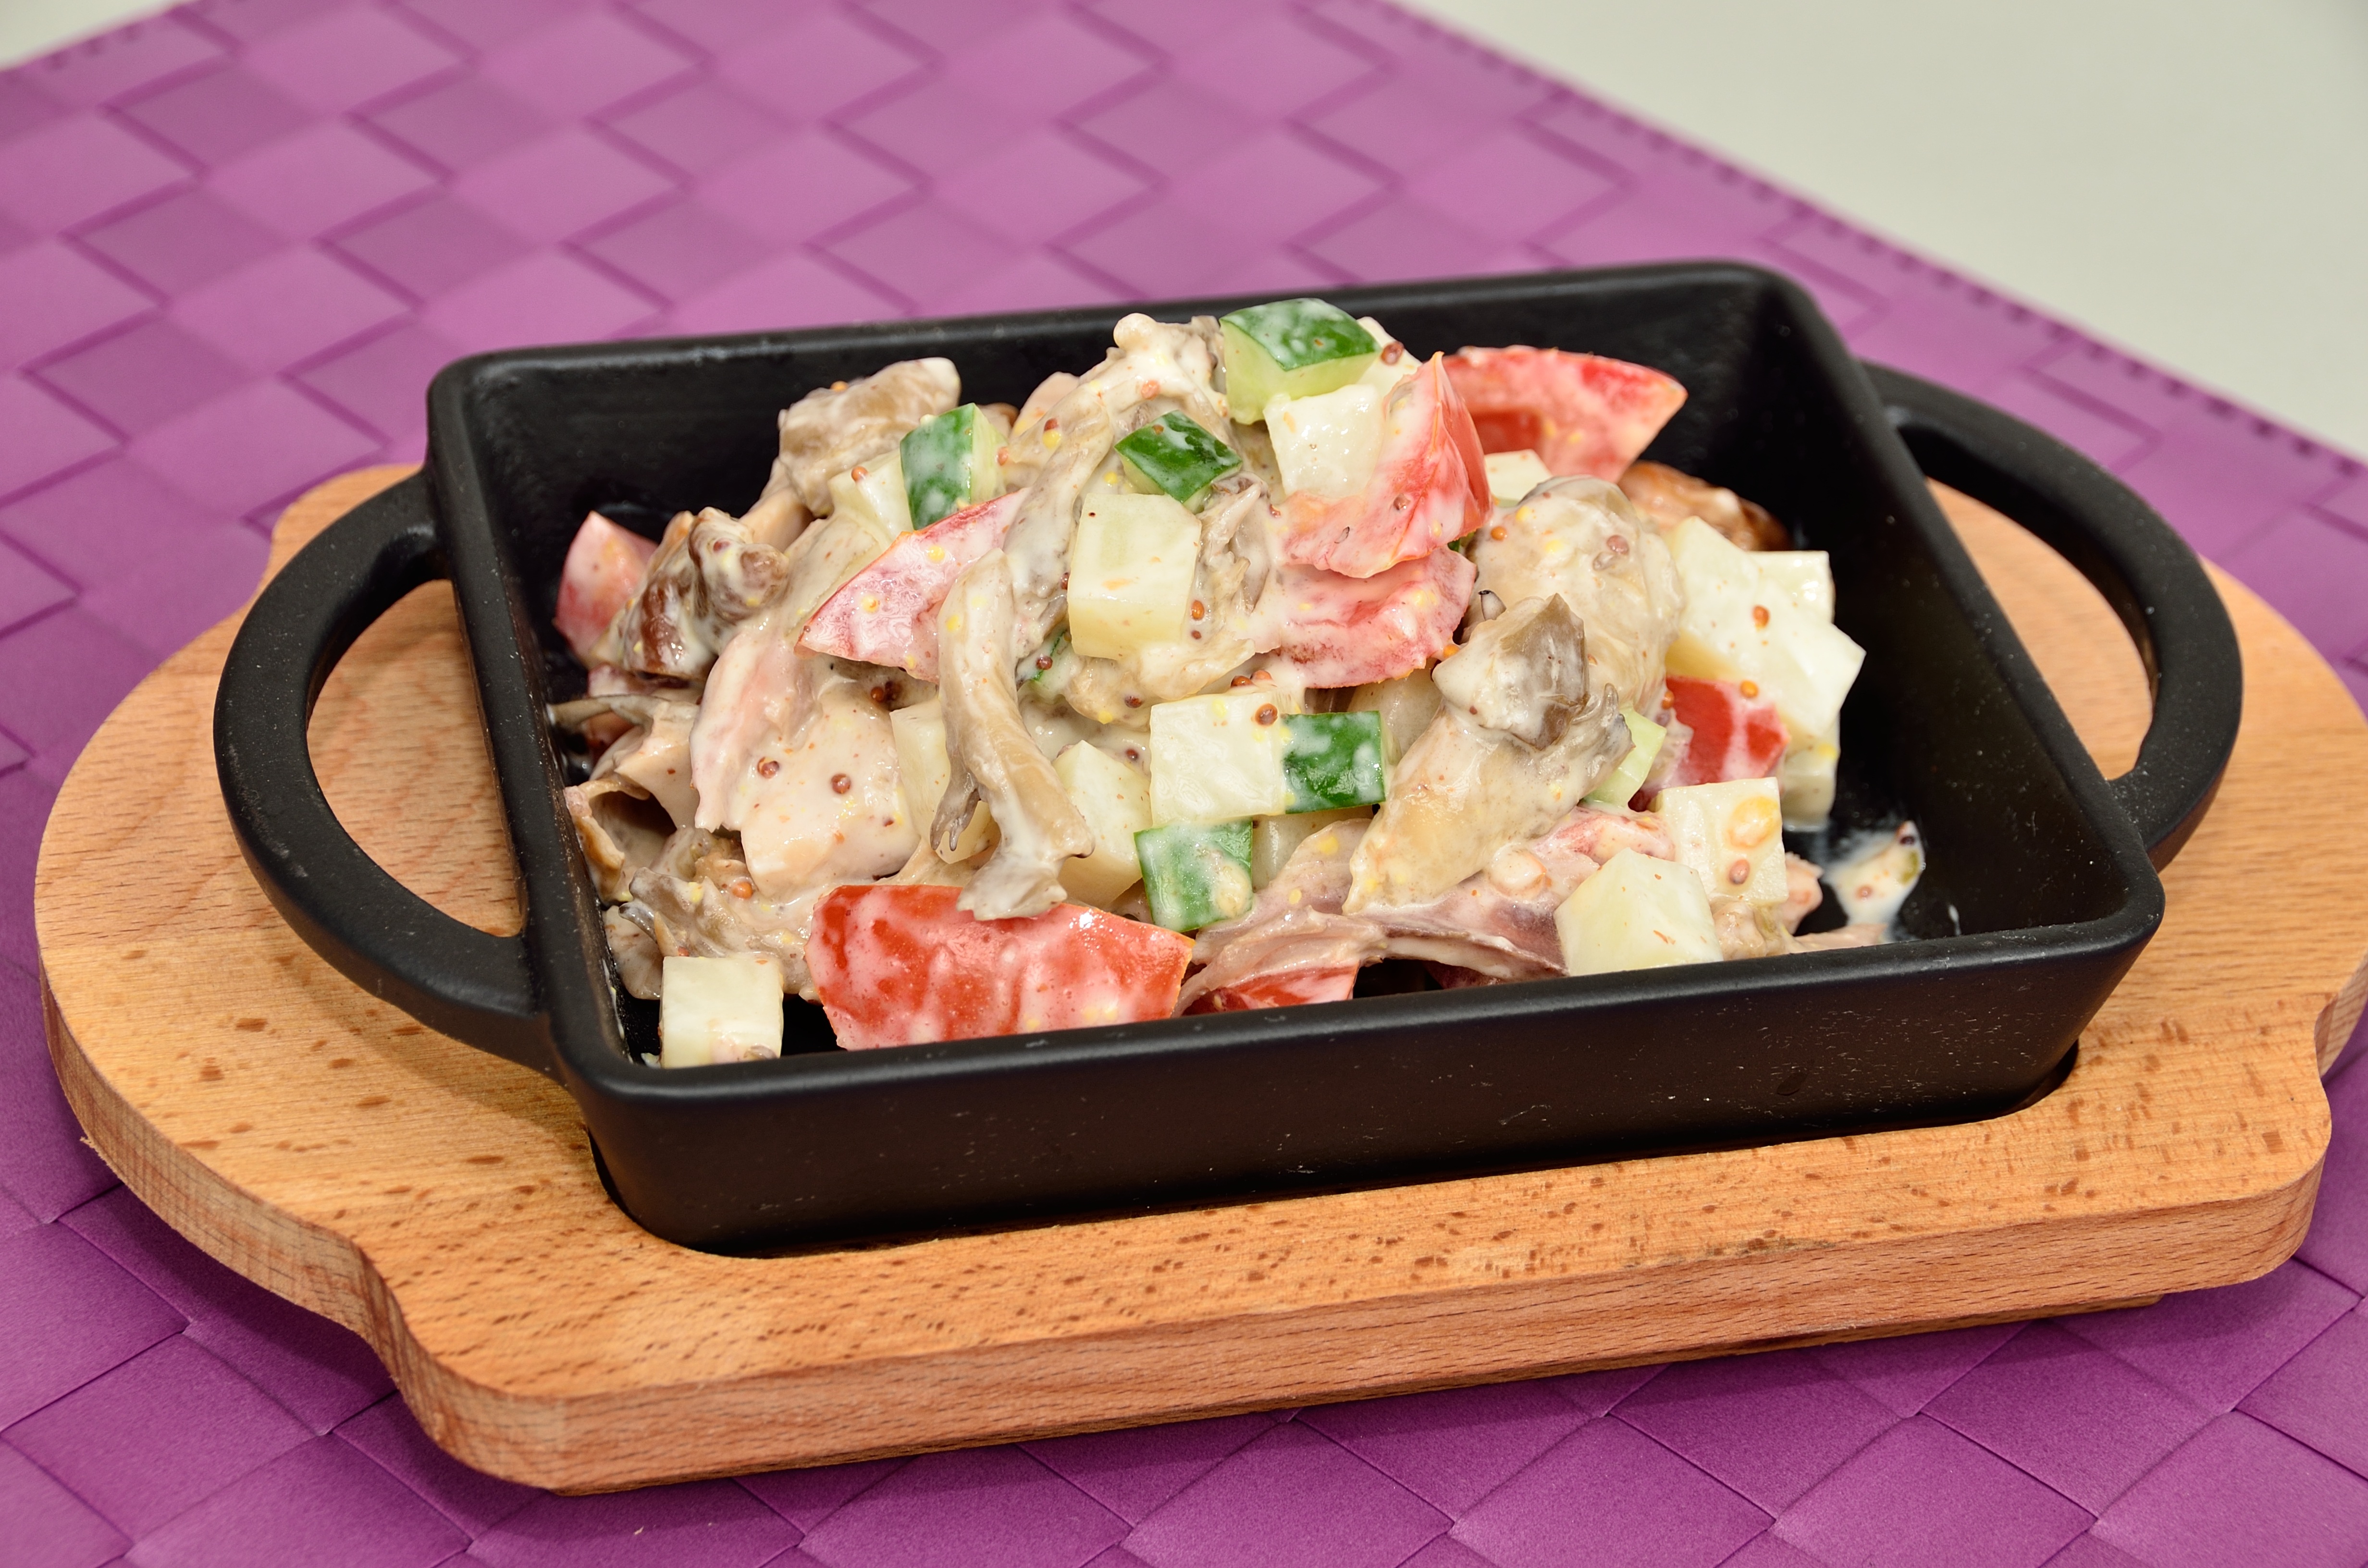
dish, meal, food, salad, produce, breakfast, lunch, cuisine, asian food, teppanyaki, salad sauce, wild time vegetable